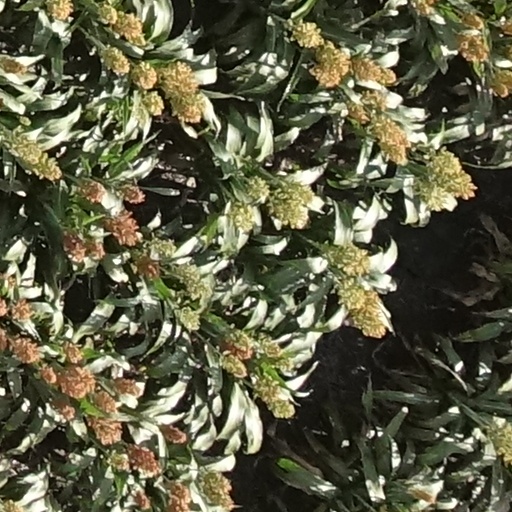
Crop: sorghum